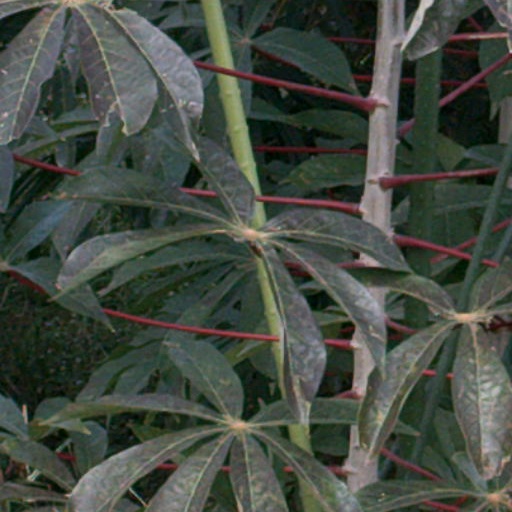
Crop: cassava